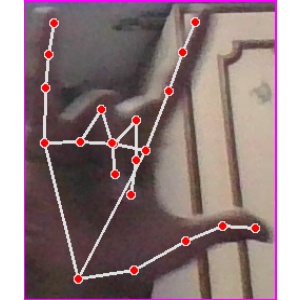
अक्षर: व